San Giuliano dei Fiamminghi

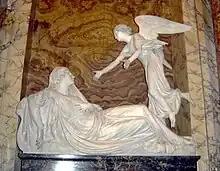
Monument Funeraire de la Comtesse de Celles

The central medallion of the vault depicts the apotheosis of Saint Julian the Hospitaller. The fresco was painted in 1717 by Englishman William Kent, later known as creator of the English garden and court architect.